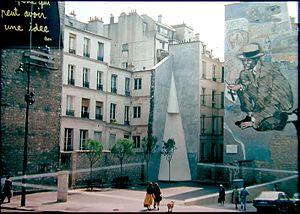
Un carré pour un square (Place Fréhel) vue générale
Jean-Max Albert, est un peintre, sculpteur, écrivain et musicien français né en 1942 à Loches.
Un carré pour un square est une œuvre de l'artiste français Jean-Max Albert située Place Fréhel, à Paris, en France et créée en 1988.